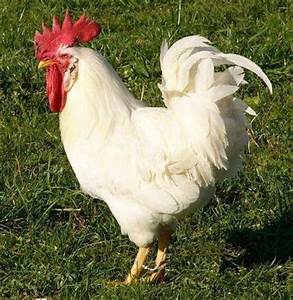
Label: gallina